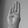
ASL letter: B